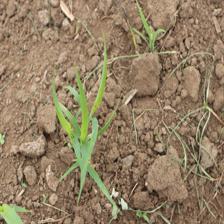
Label: Sorghum